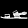
Label: Sandal